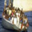
Label: ship